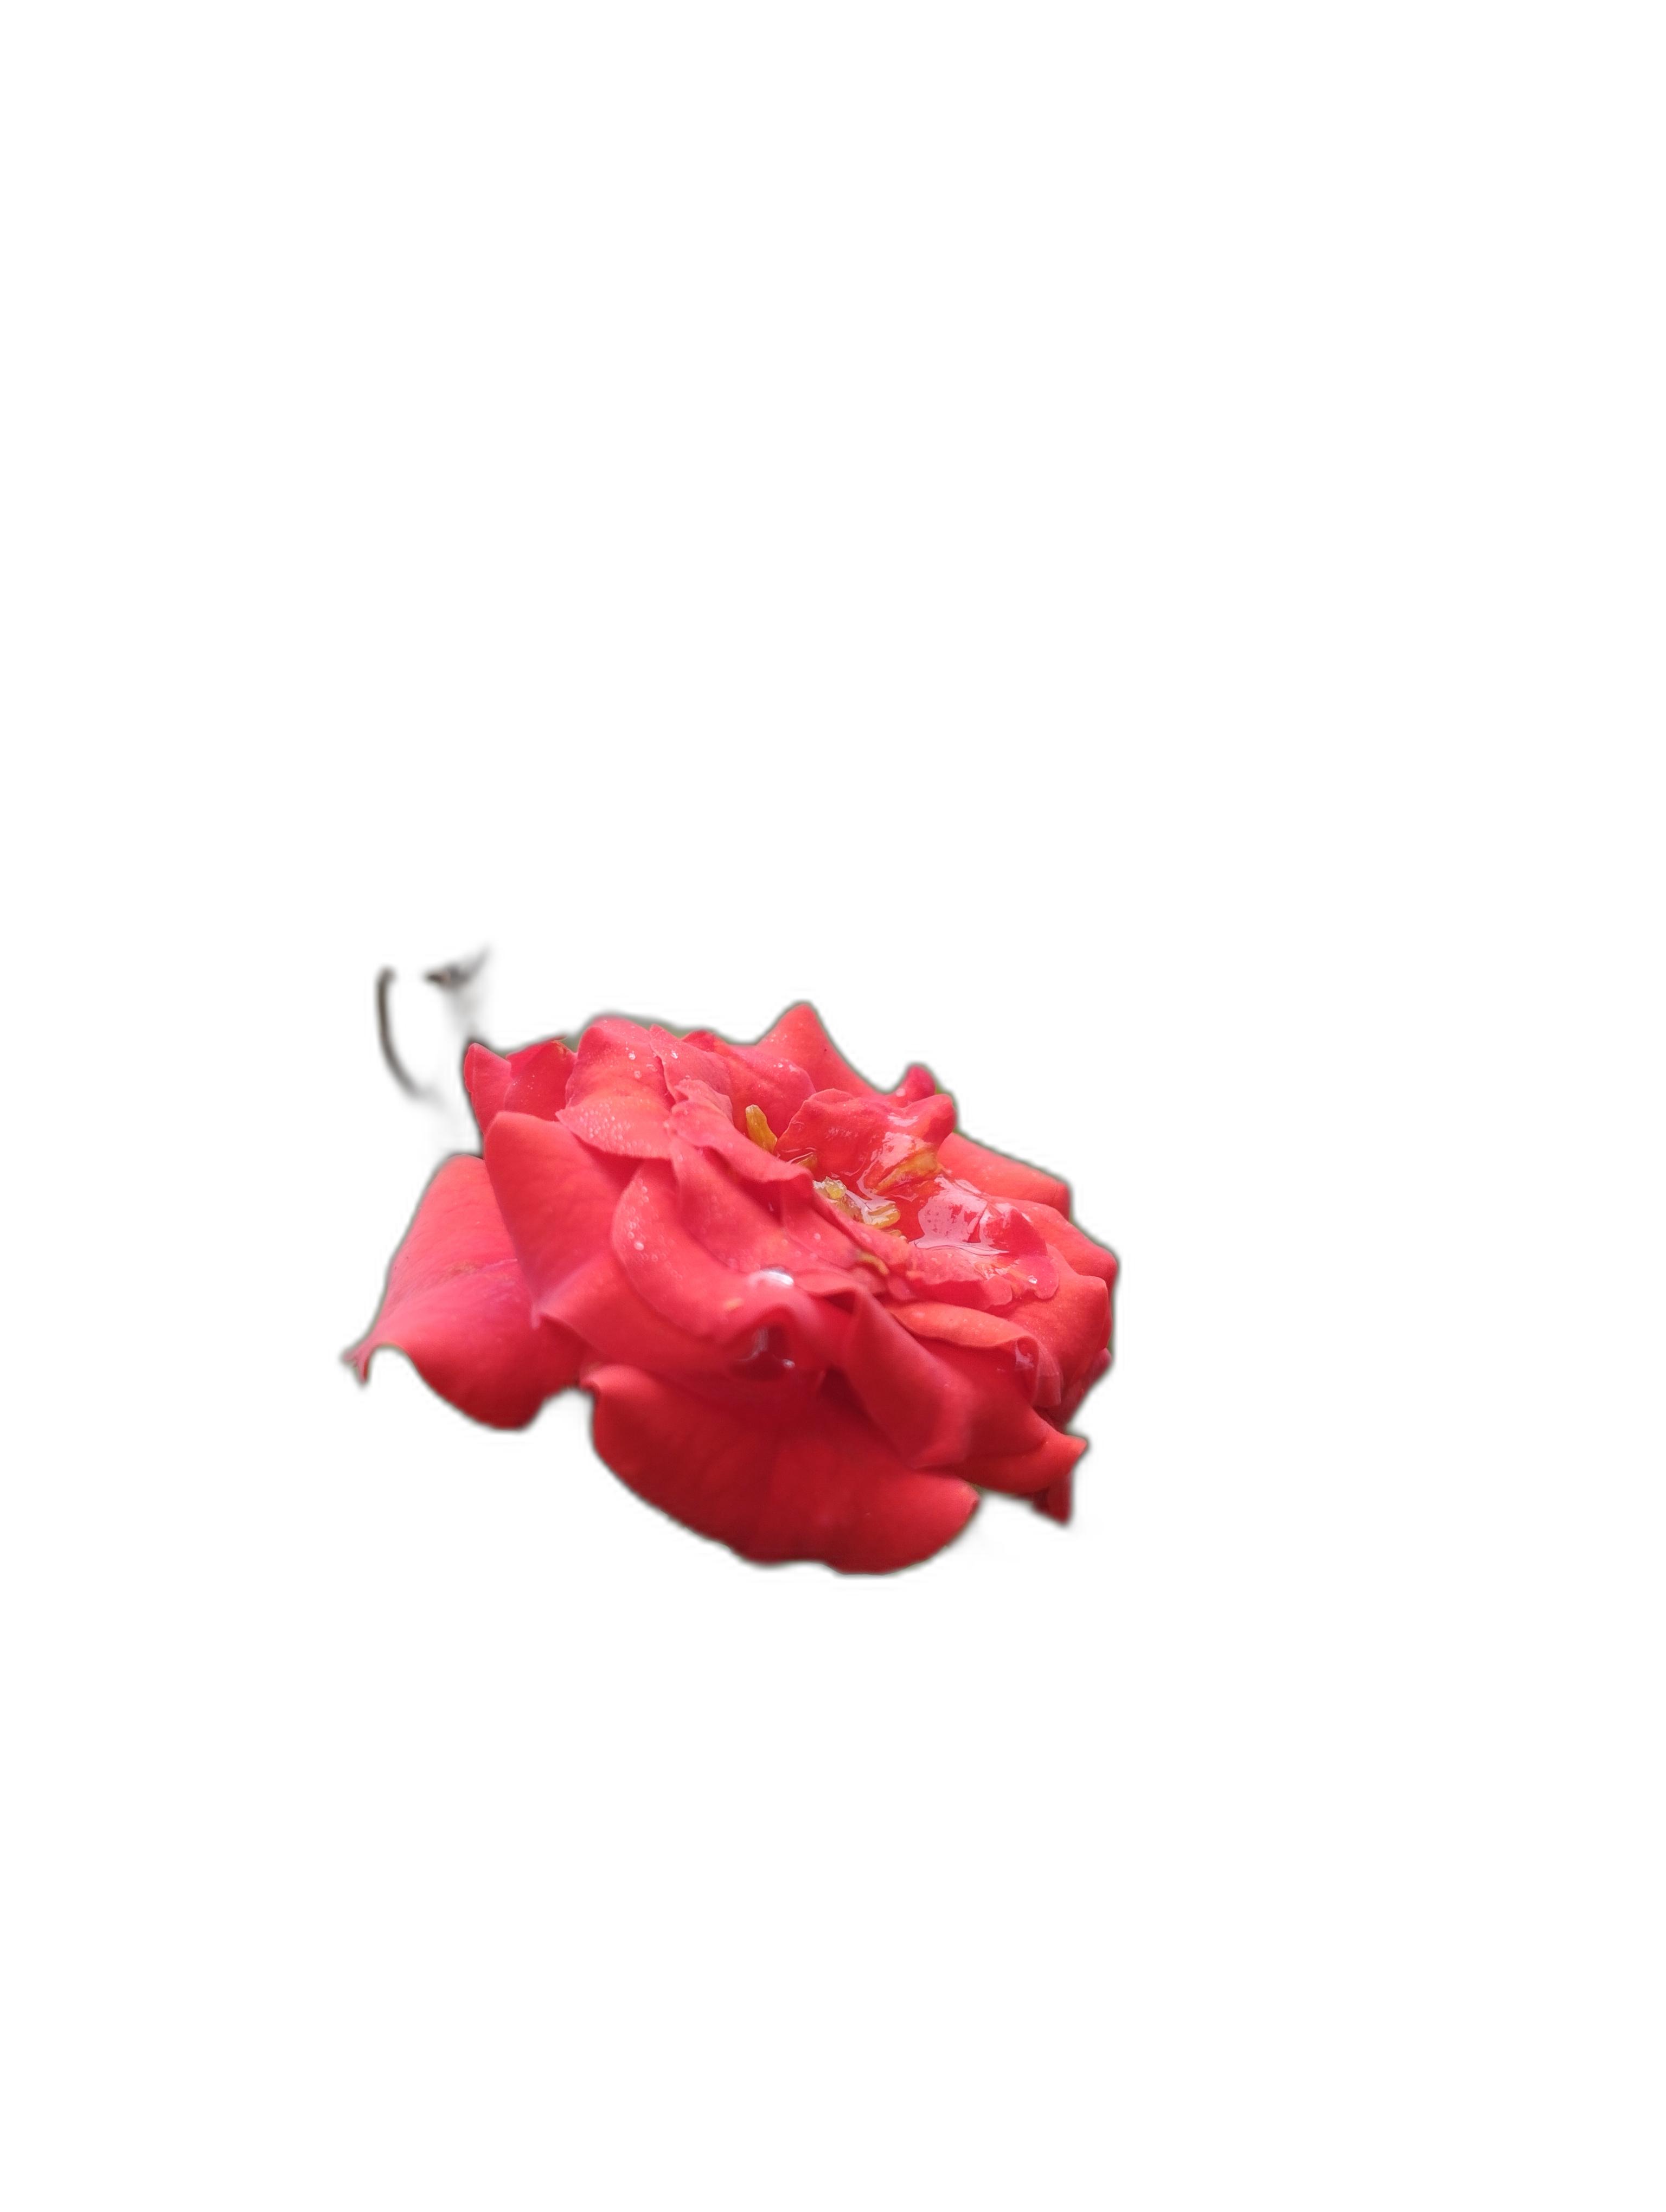
Label: Rose